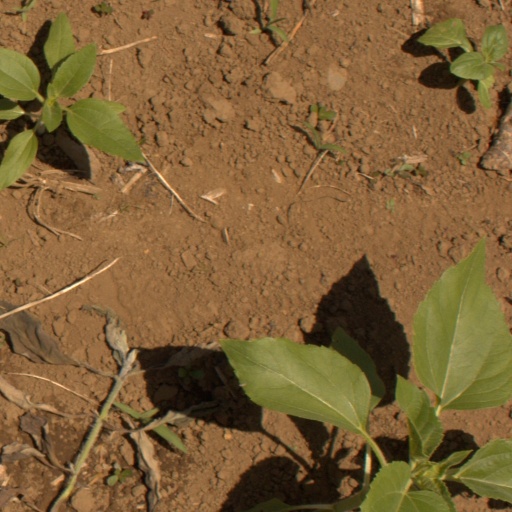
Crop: Jerusalem artichoke